World War I memorials in Queensland

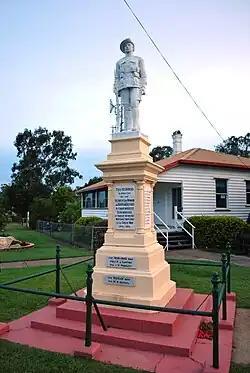
Howard War Memorial with the Italian Alpino statue

Although there are many different types of memorials in Queensland, the digger (soldier) statue is the most common. It was the most popular choice of communities responsible for erecting the memorials, embodying the ANZAC Spirit and representing the qualities of the ideal Australian: loyalty, courage, youth, innocence and masculinity. The digger was a phenomenon peculiar to Queensland, perhaps due to the fact that other states had followed Britain's lead and established Advisory Boards made up of architects and artists, prior to the erection of war memorials. The digger statue was not highly regarded by artists and architects who were involved in the design of relatively few Queensland memorials. In southern states, the obelisk style of war memorial predominates.